Alibaba Aur 40 Chor (1966 film)

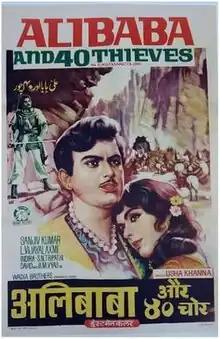

Alibaba Aur 40 Chor ("Alibaba And 40 Thieves") is 1966 Hindi adventure fantasy film produced and directed by Homi Wadia and starring Sanjeev Kumar in the lead role. The film is based on Ali Baba's story from "One Thousand and One Nights".